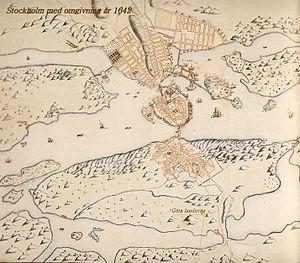
La vieille route du Göta est une voie de circulation historique de Suède reliant Stockholm, la capitale, au Götaland, la partie sud du pays, en passant par Södertörn. La voie date du Moyen Âge, voire de l'âge des Vikings pour certaines de ses parties, et est considérée comme la plus ancienne voie connue reliant Stockholm au sud de la Suède.